George Nicol (bookseller)

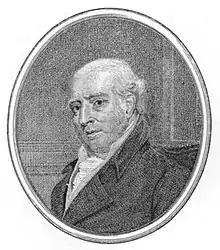
George Nicol, the king's bookseller, from William Roberts's "The Book-Hunter in London" (1895).

George Nicol (1740? – 25 June 1828) was a bookseller and publisher in 18th-century London. In 1781, he became bookseller to George III, a position he held until 1820. In 1785, he published an improved edition of James Cook's third voyage. In 1786, he became involved with John Boydell's Shakespeare Gallery and bore responsibility for the letterpress. He and the others in the project wanted to create a type that would be both utilitarian and beautiful.